Masaoka Shiki

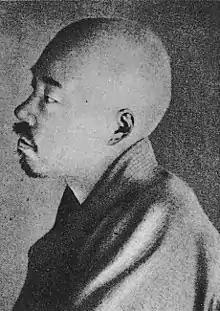
Masaoka Shiki c. 1900

, pen-name of Masaoka Noboru (正岡 升), was a Japanese poet, author, and literary critic in Meiji period Japan. Shiki is regarded as a major figure in the development of modern haiku poetry, credited with writing nearly 20,000 stanzas during his short life. He also wrote on reform of "tanka" poetry.